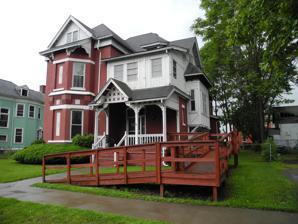
Building: William S. Gerity House
Country: United States of America
Year built: 1880
Historic house in New York, United States United States historic place William S. Gerity House ("The Strawberry Mansion") U.S. National Register of Historic Places Show map of New York Show map of the United States Location 415 William St., Elmira, New York Coordinates 42°5′38.13″N 76°48′9.69″W / 42.0939250°N 76.8026917°W / 42.0939250; -76.8026917 Area 0.33 acres (0.13 ha) Built 1880 Architect Gerity, Thomas Architectural style Queen Anne NRHP reference No. 10000025 Added to NRHP February 22, 2010 The William S. Gerity House is a historic house located at 415 William Street in Elmira , Chemung County, New York . Description and history Known in upstate New York as "The Strawberry Mansion" (for its distinct red brick facade), this historic home was built in about 1880 and designed by Thomas Gerity, a well-known regional architect of the day.  A large two-story, brick and stone Queen Anne style dwelling of almost 8,000 square feet, the home showcases classic wood moldings, 12 foot etched ceilings, and original pocket doors. It features an irregular cross-gabled massing and high gable roofs, as well as a large bracketed entrance porch, second story balcony, and projected semi-octagonal front bay . It was listed on the National Register of Historic Places on February 22, 2010. Originally designed as a private residence, "The Strawberry Mansion" was purchased in December 2019 by Charlie Schmitt and Brenda Brown, who claimed they were restoring it to its Victorian period grandeur for use as a private residence and vacation rental. In July 2023, the home was listed for sale, the exterior covered in ivy. References